Canadaspis

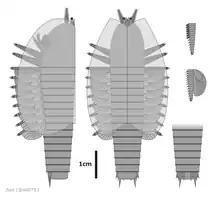
Diagrammatic reconstruction of "C. perfecta"

The bivalved carapaces of "Canadaspis" "perfecta" are typically in length, which taper towards the front end. The head had a small pair of eyes borne on short stalks. Between the eyes is a forward pointing spine, as well as a pair of short antennae, which appear to lack segmentation. Similar antennae are known from "Waptia", and are probably homologous to the hemi-ellipsoid bodies of crustaceans, and thus likely have an olfactory function. The head also has another pair of larger, segmented antennae, probably with more than 12 segments, the segments increased in length toward the end of the antenna, with the front end of the segments bearing slender, forward-facing spines. The head had a pair of mandibles and maxillae. The mandible bore a mandibular palp, which was fringed with setae (hair-like structures), with the mandible having a toothed margin. The head had two pairs of cephalothoracic legs which have prominently developed endites (structures which project from the underside of the limb), with the legs ending in a terminal claw. It is unclear whether these limbs were uniramous (one branched) or biramous (divided into two branches). The body had over a dozen segments divided into an anterior thorax with legs, covered by the carapace, and a posterior legless exposed abdomen. The thorax had 8 associated pairs of biramous legs. The limb endopods (the lower, leg-like branches) were segmented, probably with 13-14 segments, and also ended in a terminal claw. The exopods (the outer limb branches) were lobe-shaped, with 9 or 10 rays radiating outwards from their edges. The abdomen terminated with a telson, which bore a pair of spinose projections directed posteriorly on its lower edge, each spinose projection consisted of one large spine and 5 smaller spines.